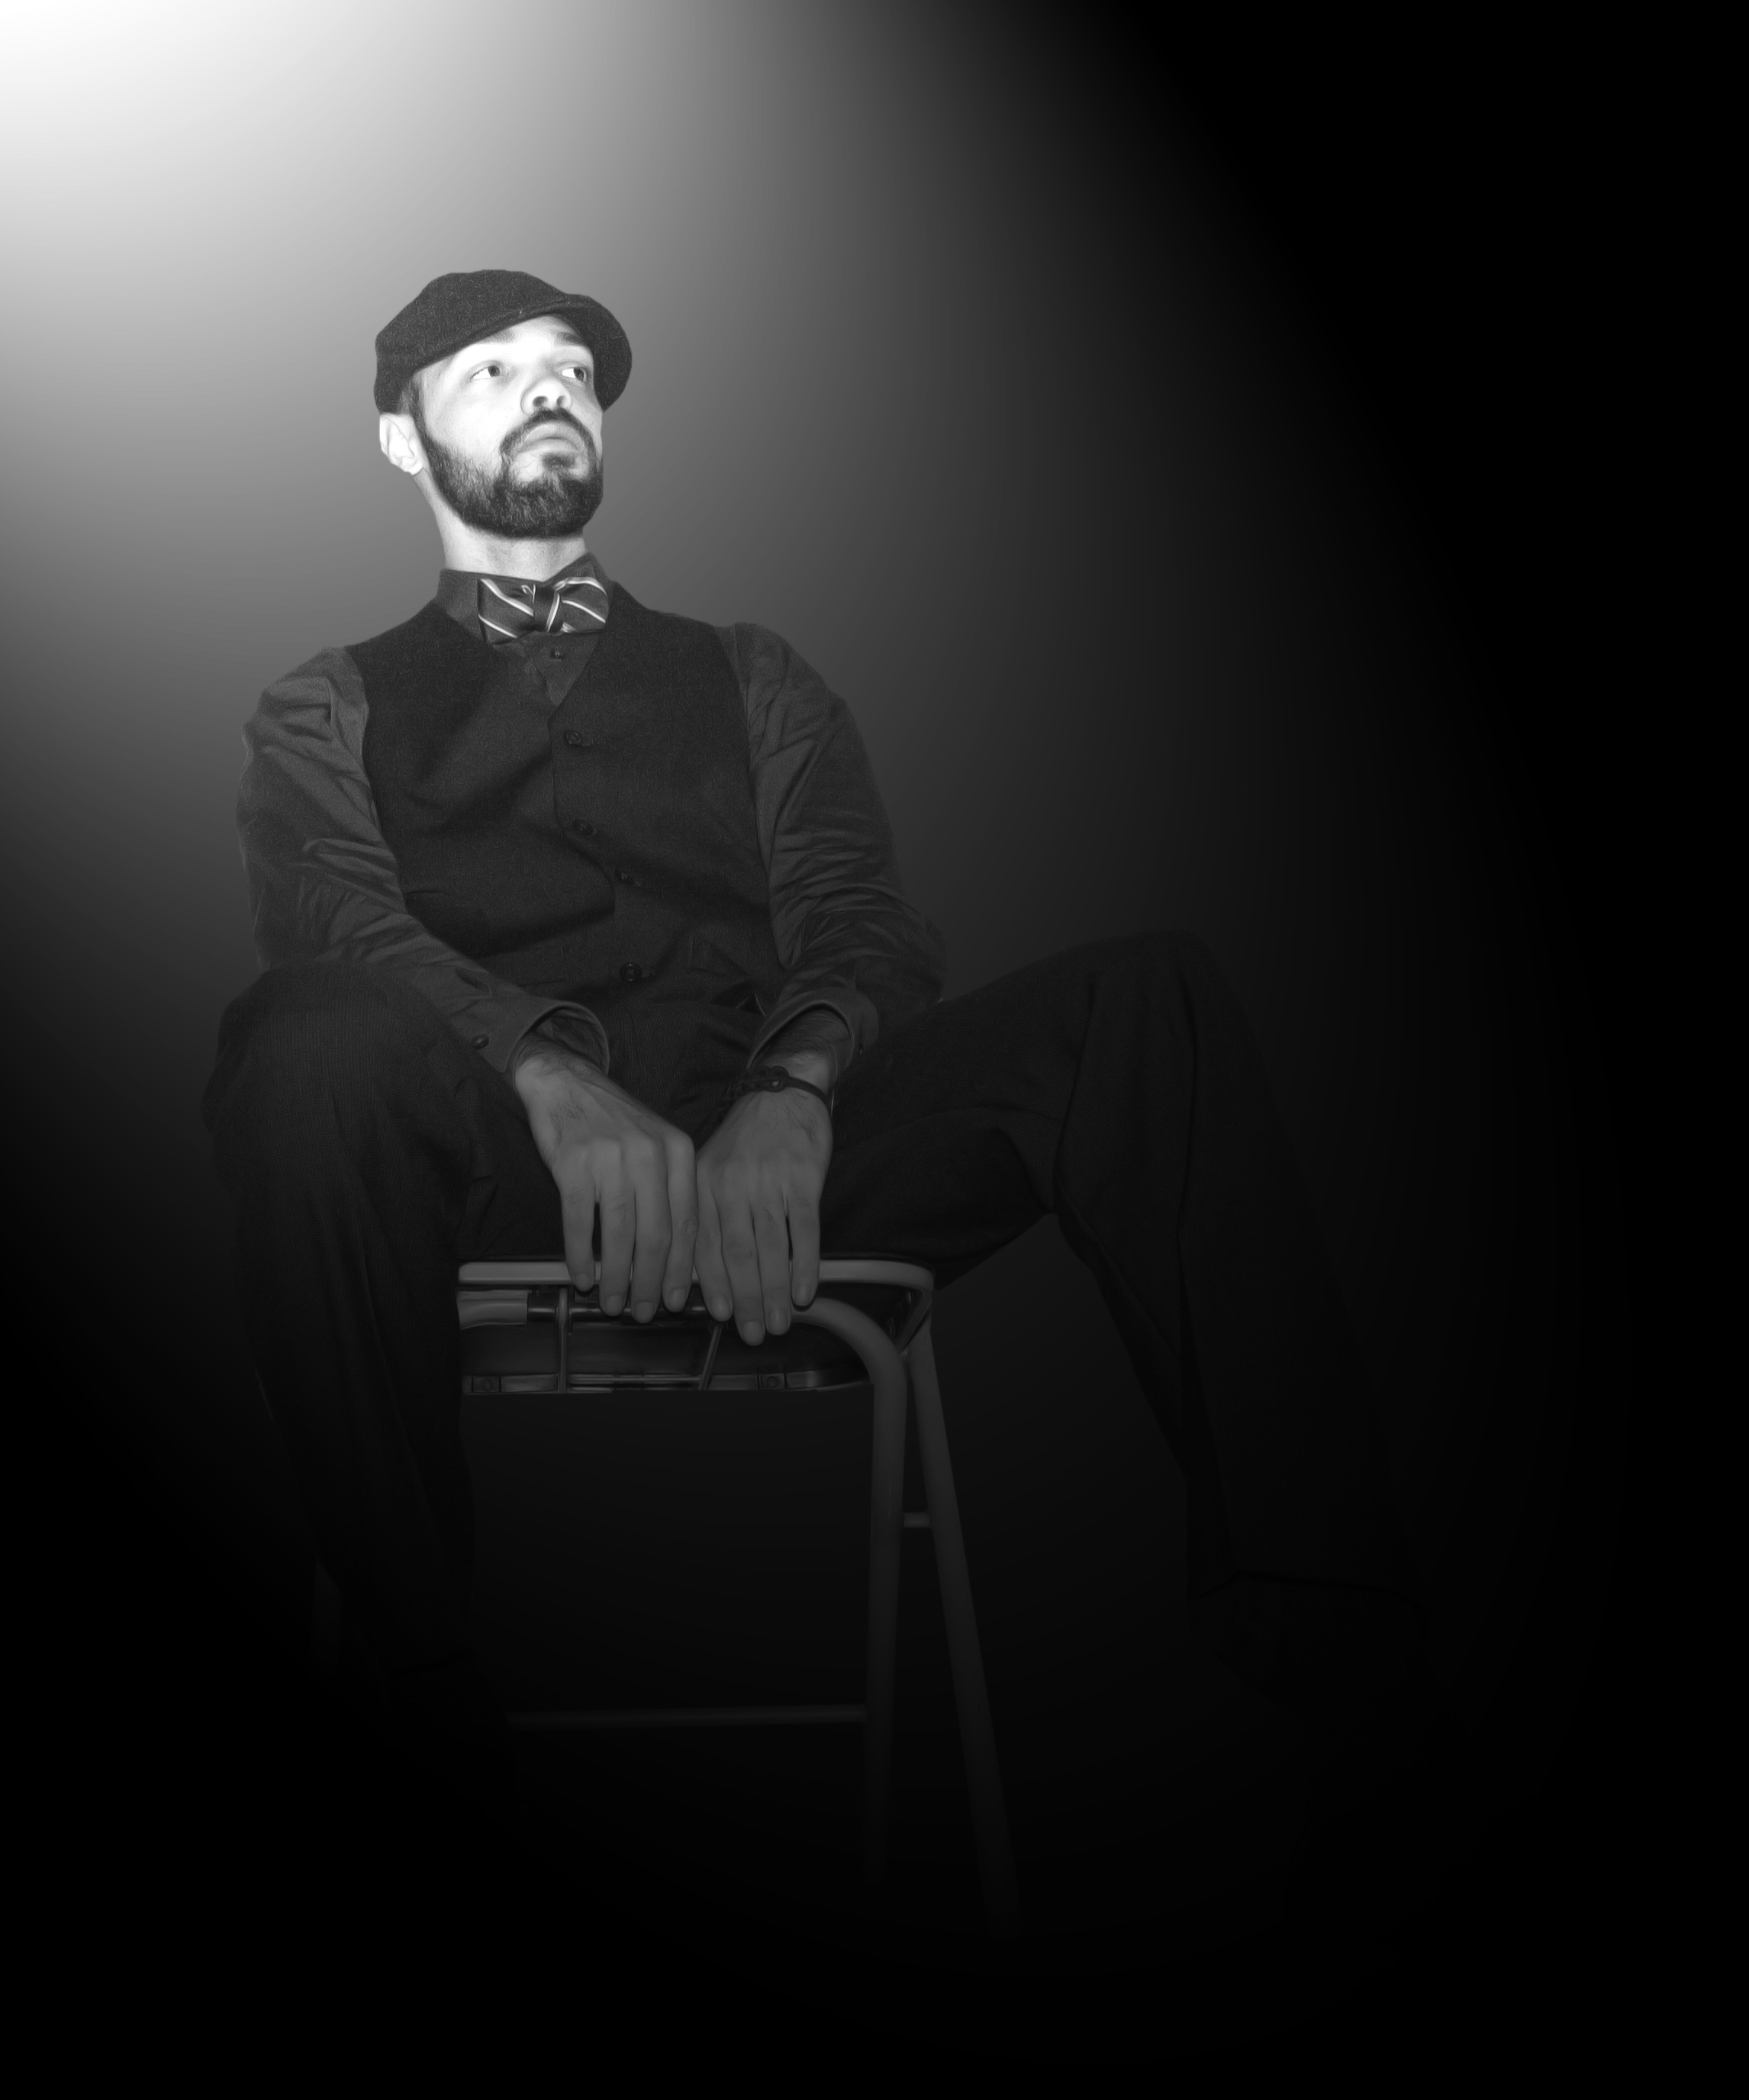
man, person, suit, light, black and white, people, white, photography, male, portrait, model, young, sitting, tie, darkness, fashion, professional, business, black, monochrome, lifestyle, modern, caucasian, face, glasses, photograph, style, elegant, image, handsome, attractive, adult, businessman, executive, stylish, fashionable, confident, successful, male models, man portrait, men fashion, monochrome photography, film noir, computer wallpaper, human positions, man in suit, man suit, business suit, business model